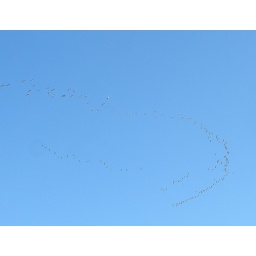
Canadian Geese flying over my home and South for the Winter.